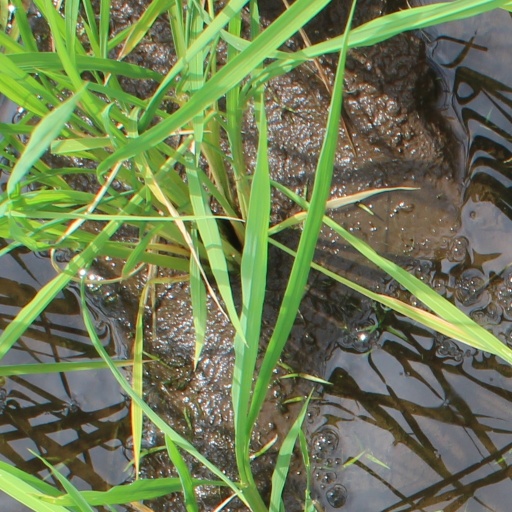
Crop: rice